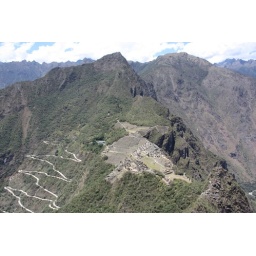
View from the Indian's nose: Wayna Picchu. The road is used by the buses to bring the tourist into town